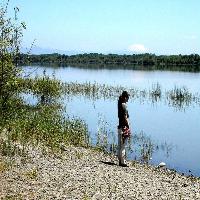
Weather: sun or clear